Mihály Károlyi

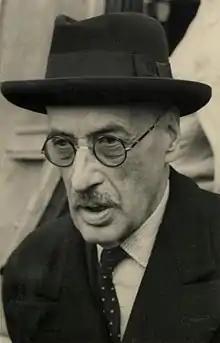
Károlyi in 1948

On 10 April 1919, Romanian troops began to invade Hungary to forestall reconquest of Transylvania. A provisional government was set up by Count Julius Karolyi (brother of Michael), Count István Bethlen, Admiral Horthy, and Archduke Joseph at Szeged (under French occupation). On 4 July 1919 Károlyi fled to Austria, later he moved to Czechoslovakia and Yugoslavia. In late 1919, he went into exile in France and during World War II, to Britain.